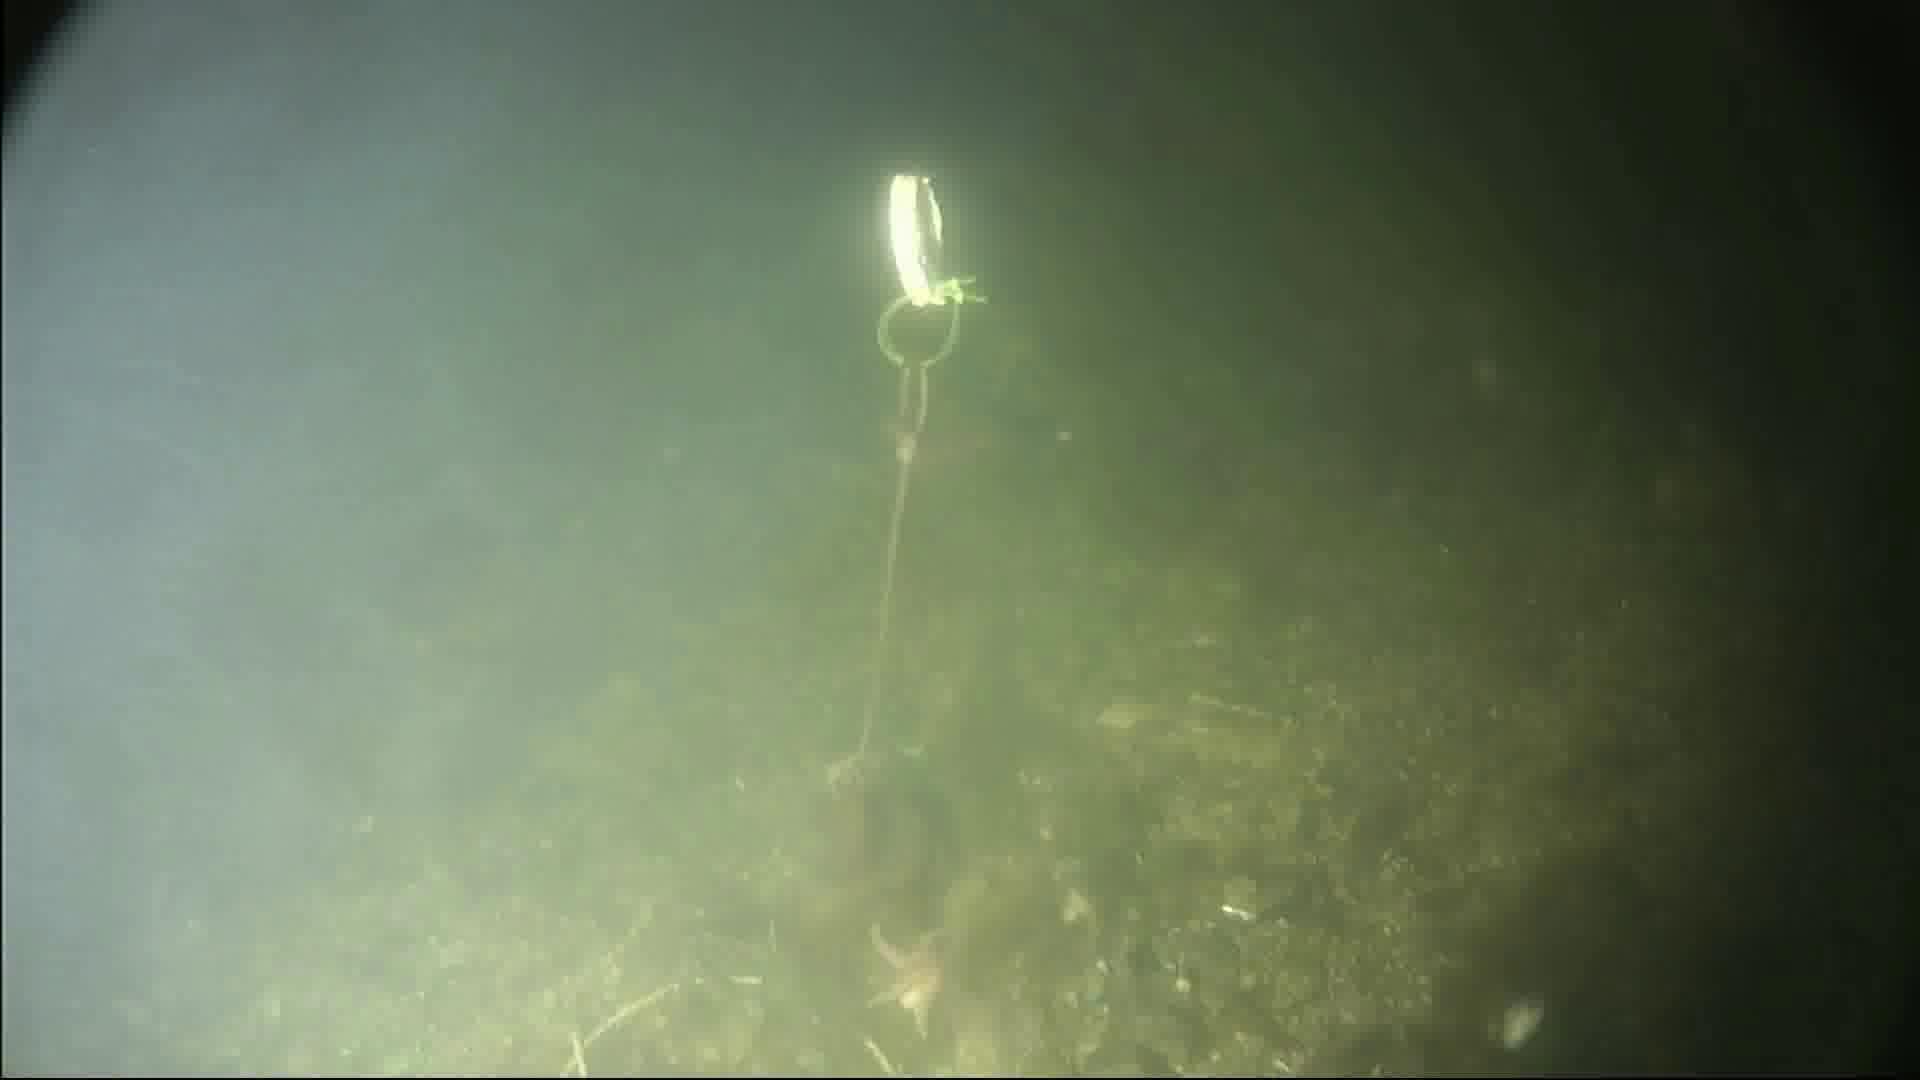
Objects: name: starfish